Bliss Building

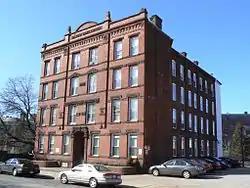

The William H. Bliss Building is an historic apartment building at 26 Old Lincoln Street in Worcester, Massachusetts. Built in 1888, the four story brick building is one of the few remnants of a once larger development of apartment blocks north of Lincoln Square; most of the other period apartment blocks in the area were demolished by highway development or urban renewal processes. The building was listed on the National Register of Historic Places in 1980.